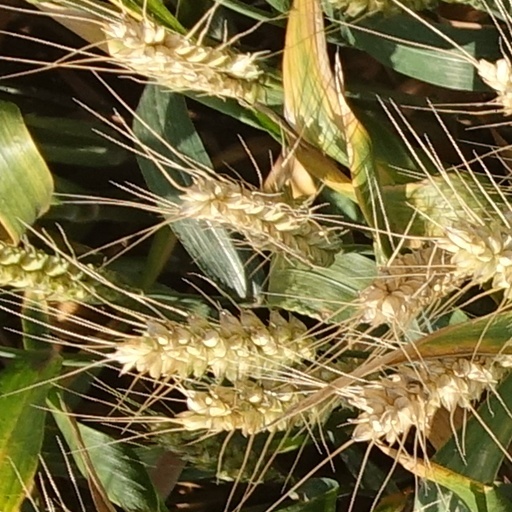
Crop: wheat